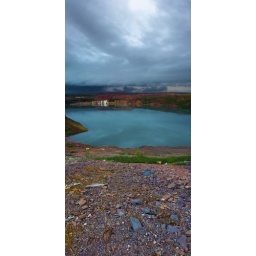
The beautiful colours in the bare rocks of this place always stuns me.